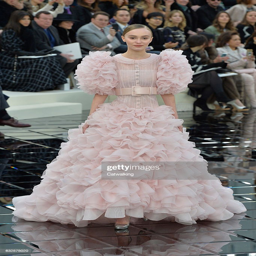
a model walks the runway at the fashion show during fashion week .